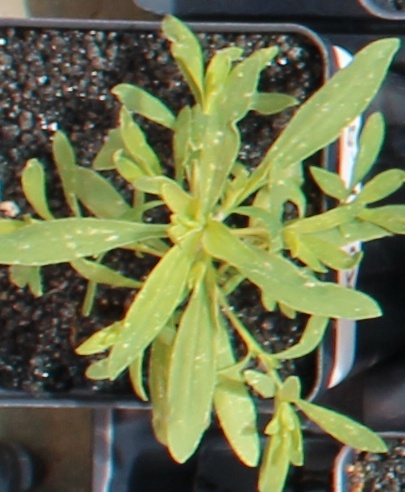
Label: Kochia